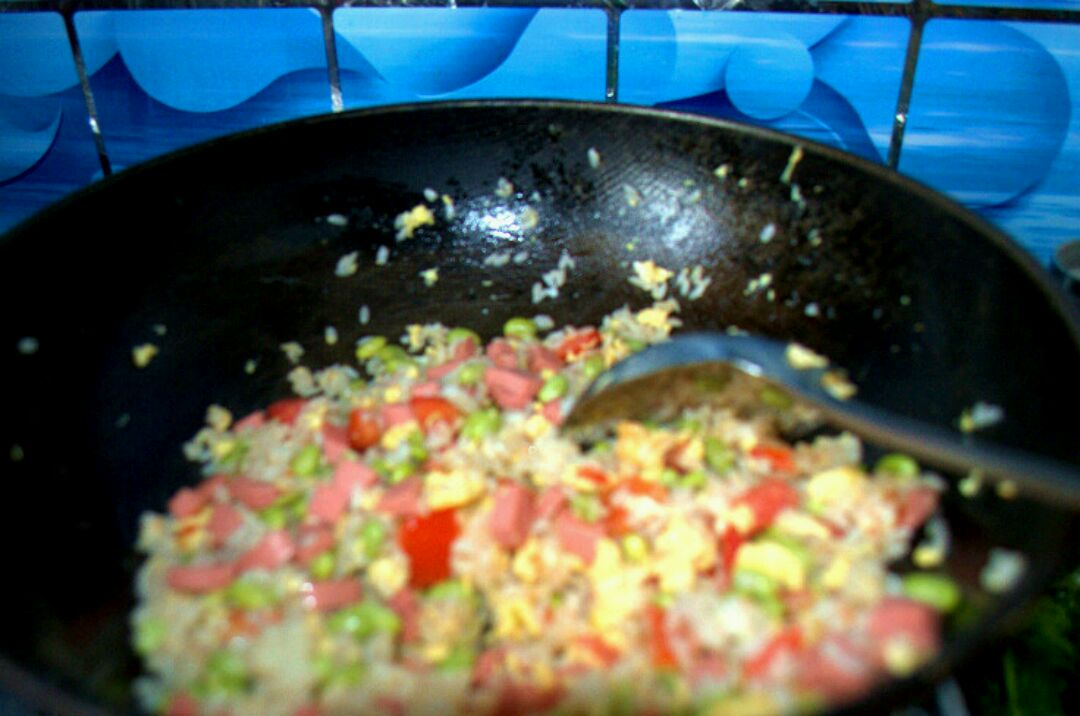
Label: trash